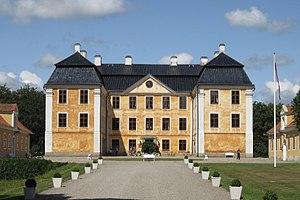
Le château de Christinehof est situé dans la commune de Tomelilla dans le comté de Scanie.
Cette liste non exhaustive répertorie les principaux châteaux en Suède.